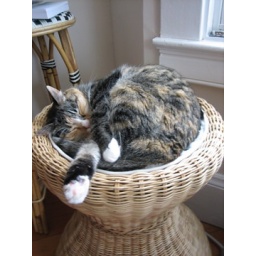
joon in her cute little ikea bed